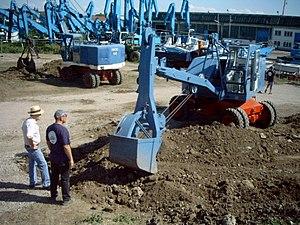
Un excavateur ou une excavatrice est une machine destinée à réaliser une excavation.